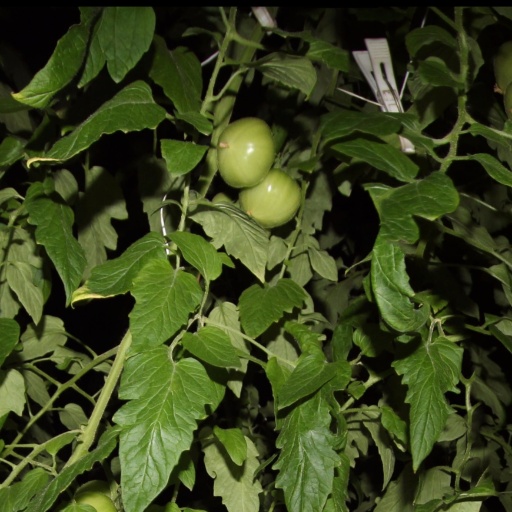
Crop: tomato